Franz Tscherne

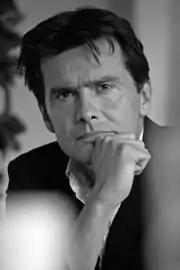
Franz Tscherne, 25 September 2007 (picture by Helmut Seuffert)

Franz Tscherne (born 3 December 1964 in Graz) is an Austrian actor and film director.